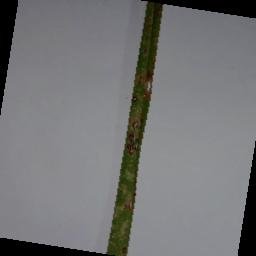
Label: Rice___Leaf_Blast